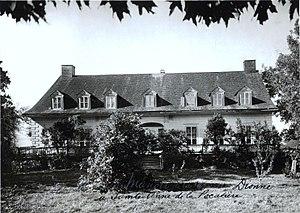
Ancien manoir de la famille Dionne à Sainte-Anne-de-la-Pocatière
Sainte-Anne-de-la-Pocatière est une municipalité de paroisse canadienne d'environ 1 600 habitants faisant partie de la municipalité régionale de comté de Kamouraska située dans l'Est du Québec au Bas-Saint-Laurent.